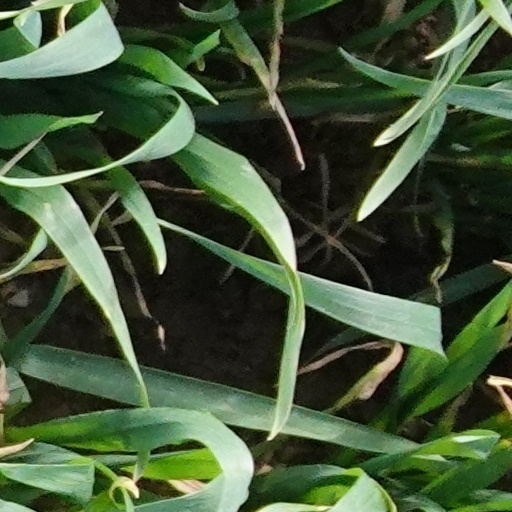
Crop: wheat